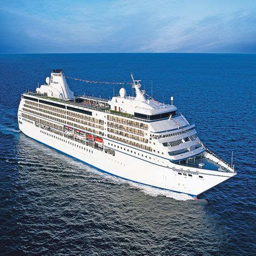
first look : the swanky suites